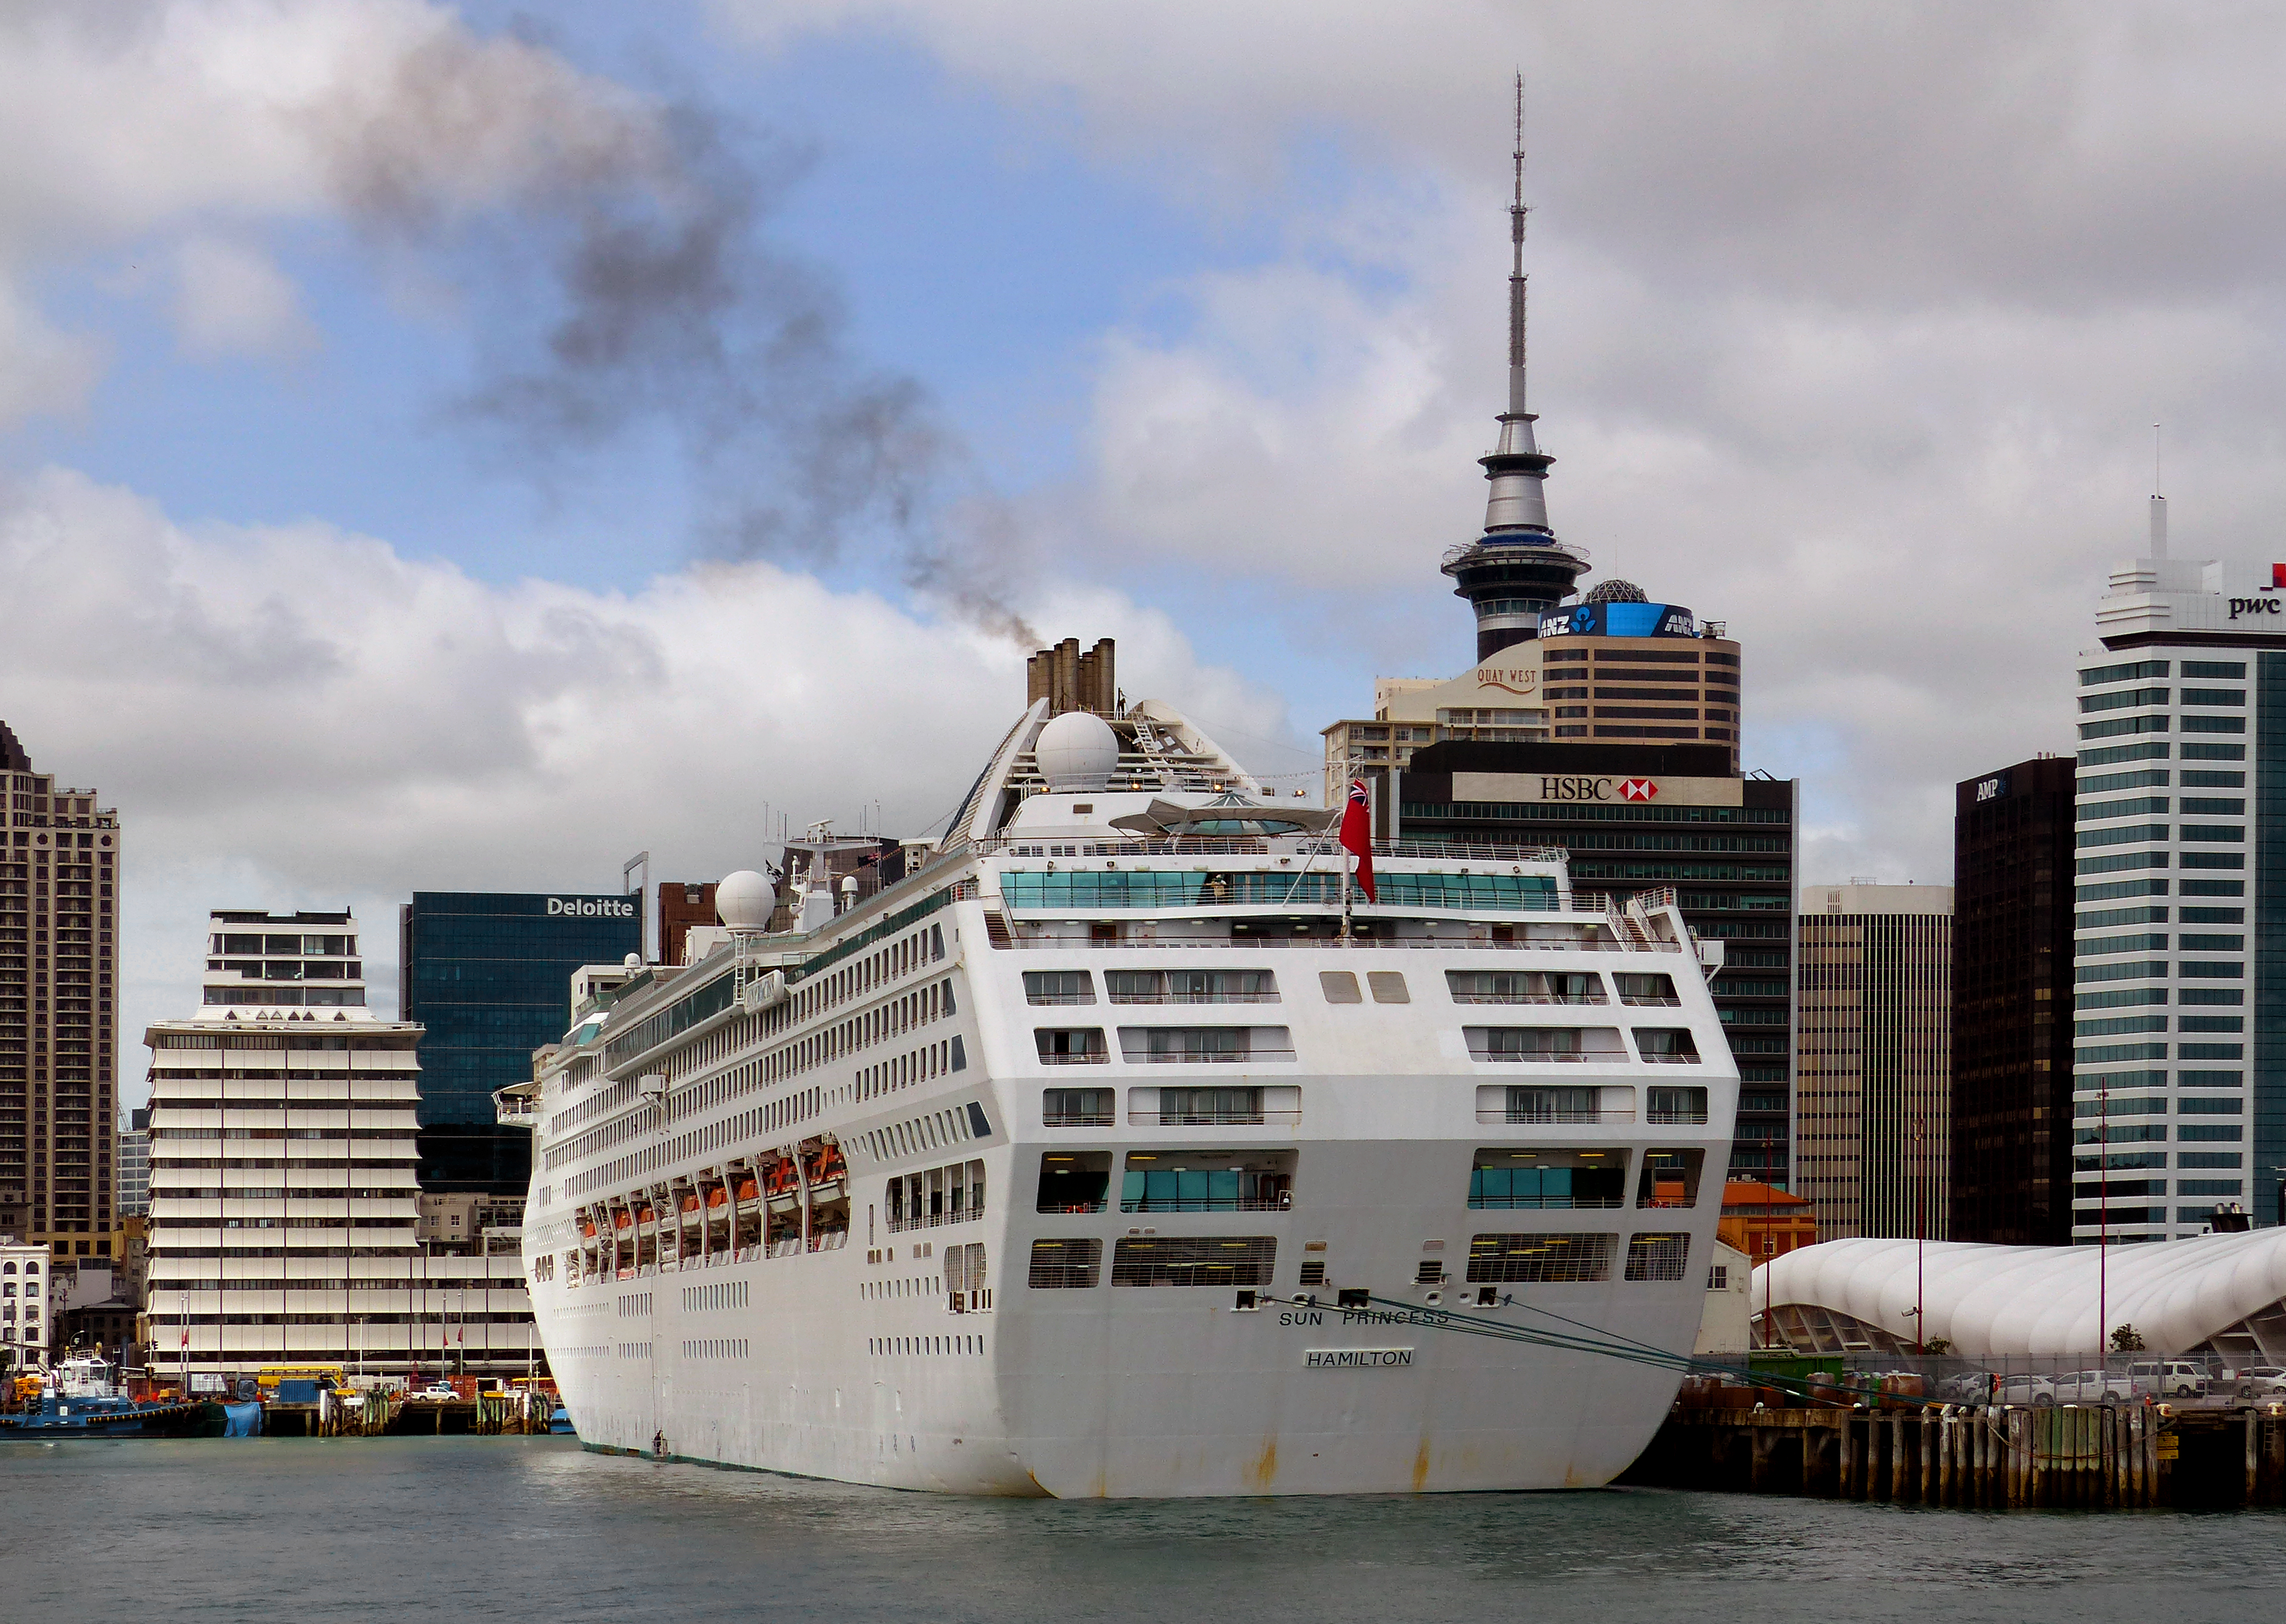
sea, boat, ship, transport, vehicle, harbor, port, cruise, ferry, publicdomain, ships, sunprincess, shiops, auckland, lumizfz200, watercraft, cruise ship, container ship, passenger ship, freight transport, ocean liner